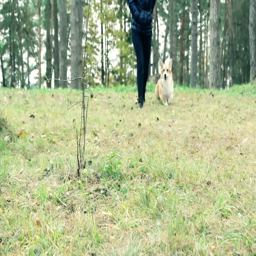
walking the dog in the park , slow motion